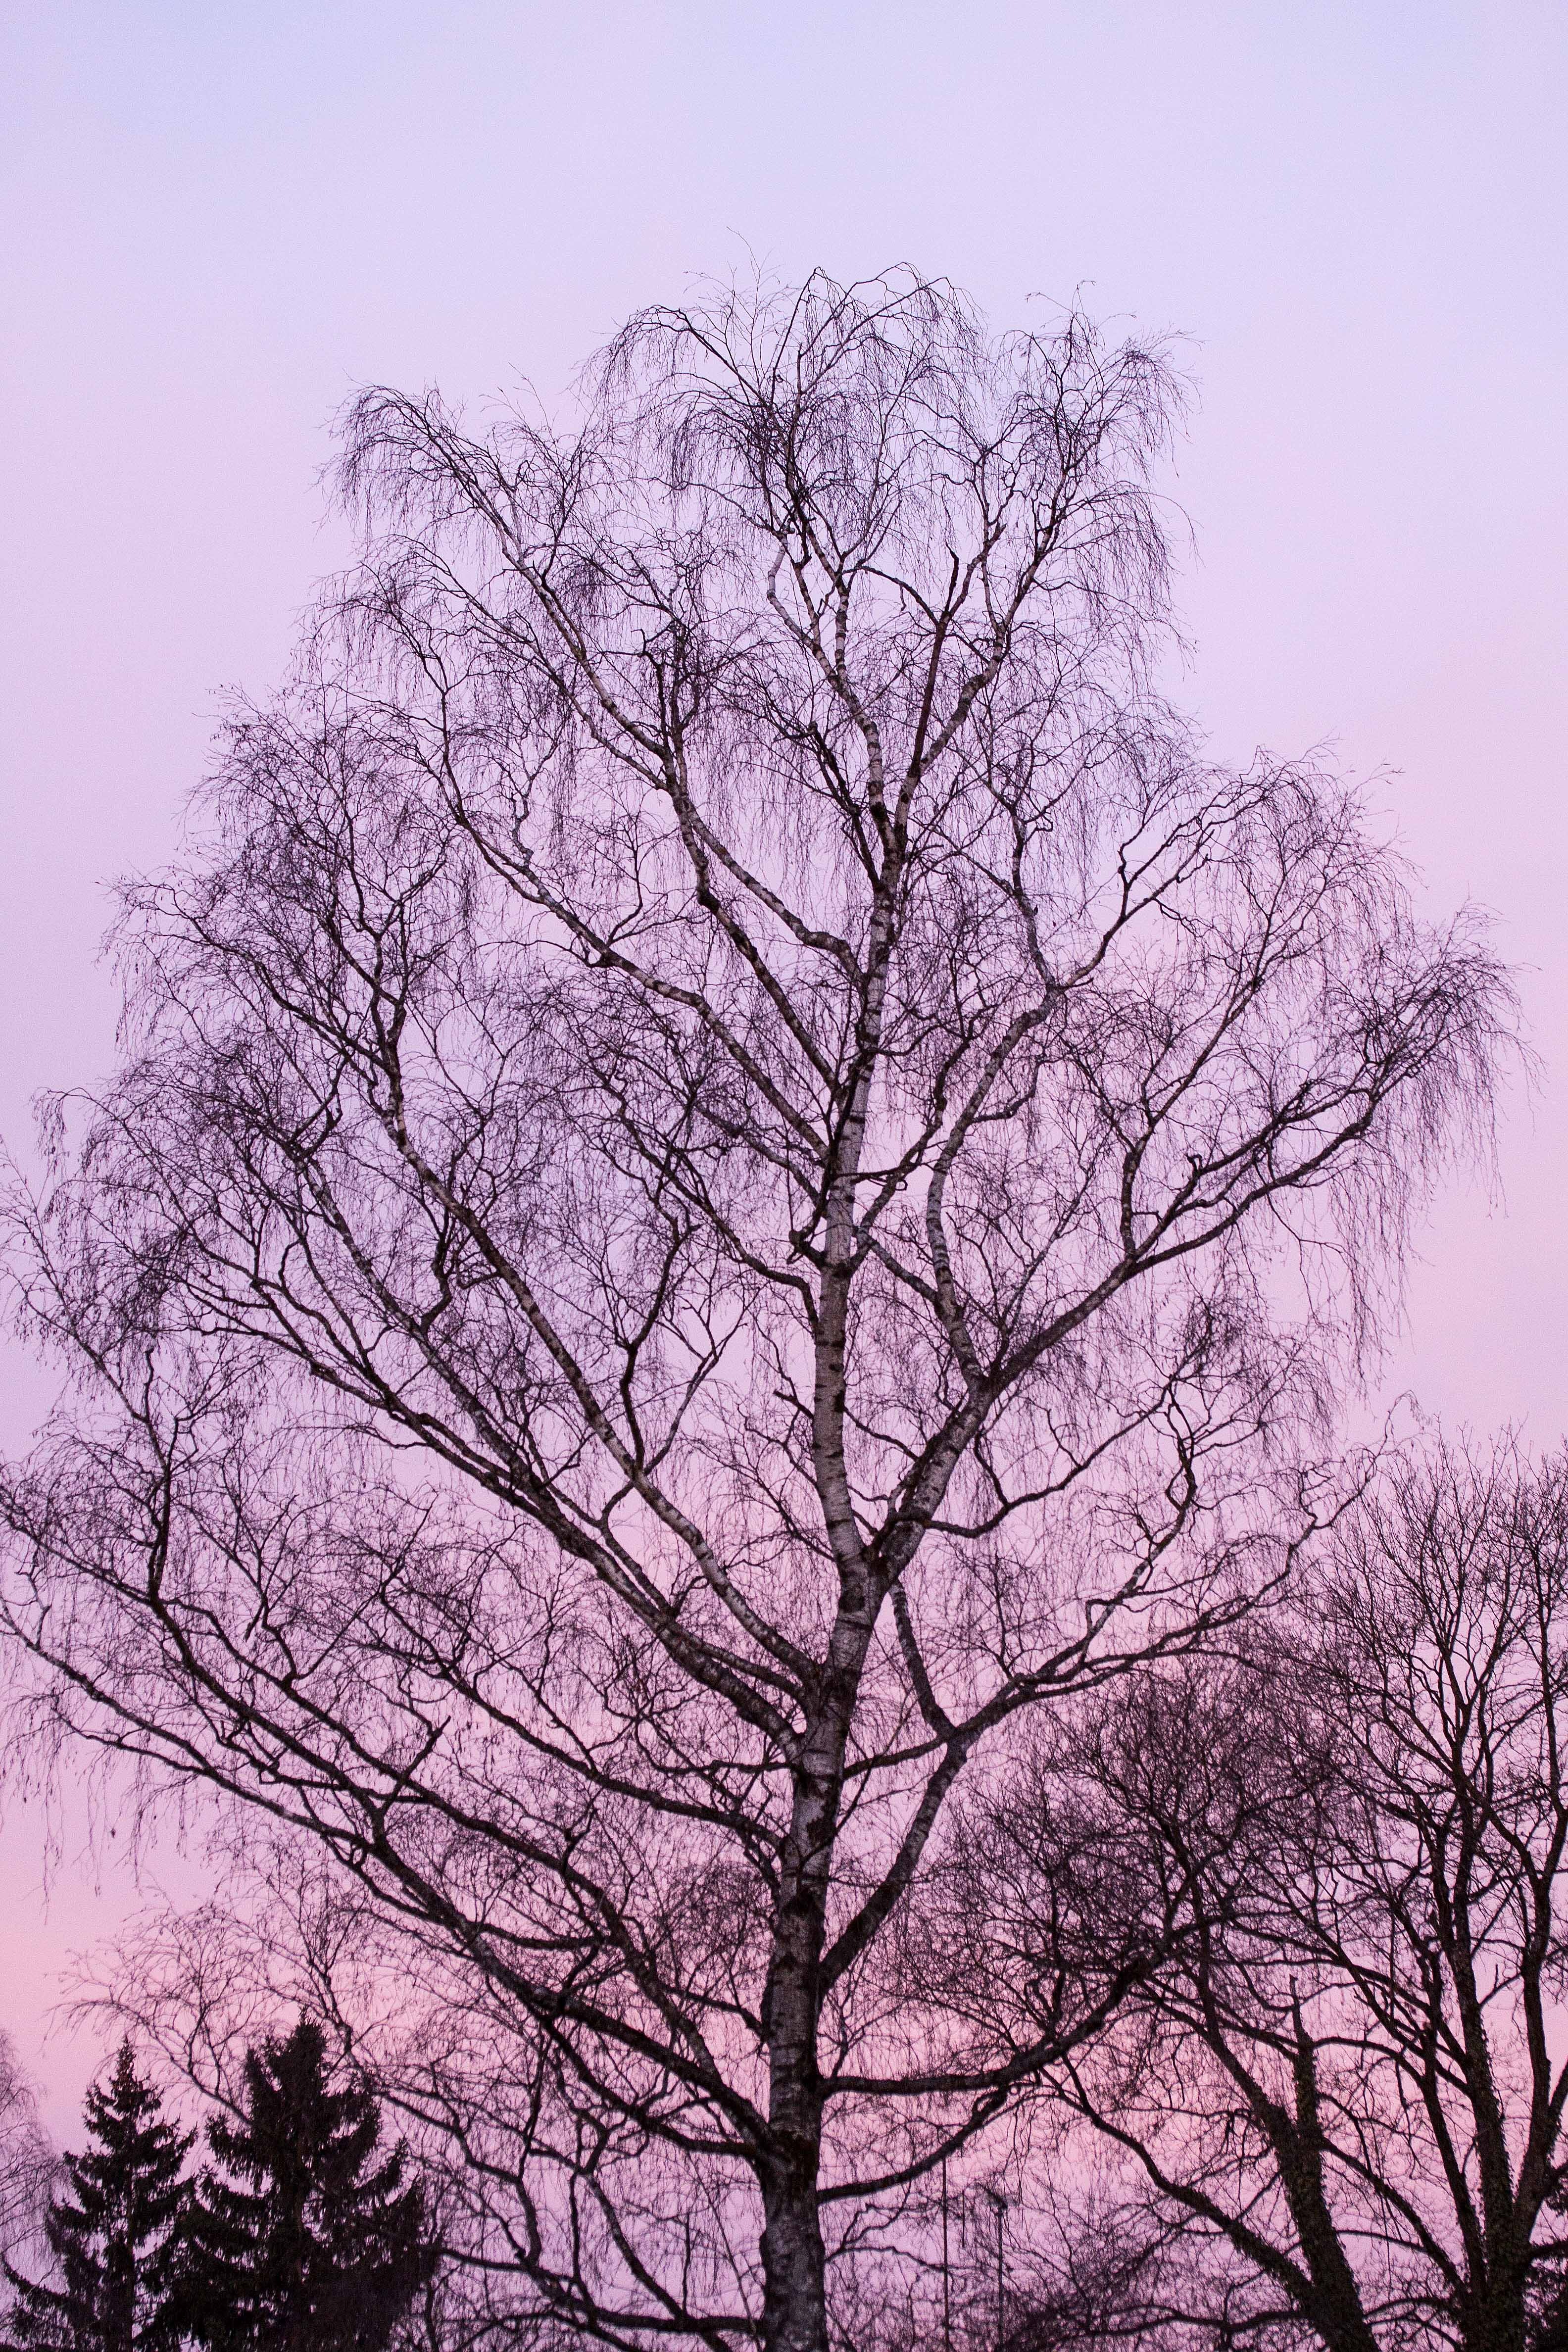
tree, branch, blossom, plant, sky, morning, flower, dawn, birch, feel, mood, morning hour, atmospheric phenomenon, woody plant